Hoàng Oanh

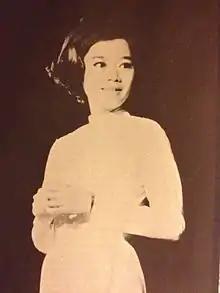
Huỳnh Kim Chi

Huỳnh Kim Chi, also known by the stage name Hoàng Oanh (born 6 November 1946), is a Vietnamese singer. Born in Mỹ Tho, she was popular during the 1970s before the Fall of Saigon, then emigrated to the United States. She is still popular among Vietnamese overseas as a singer of traditional music.